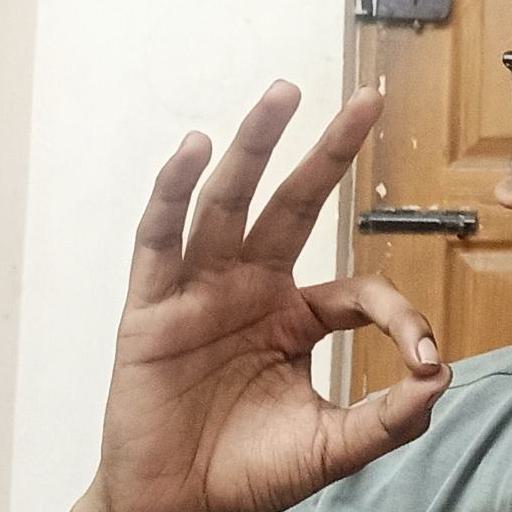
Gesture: ok